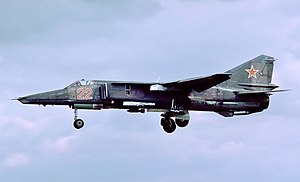
Irkut (selskab) / Produkter / Fremstillede fly
JSC Irkut Corporation er en russisk flyproducent, med hovedkontor i distriktet Aeroport, Nordlige forvaltningsdistrikt i Moskva. Virksomheden har en flyfabrik, Irkutsk Aviation Plant beliggende i Irkutsk, hvor flyproduktionen foregår, og er endvidere ejer af designbureauet Jakovlev.